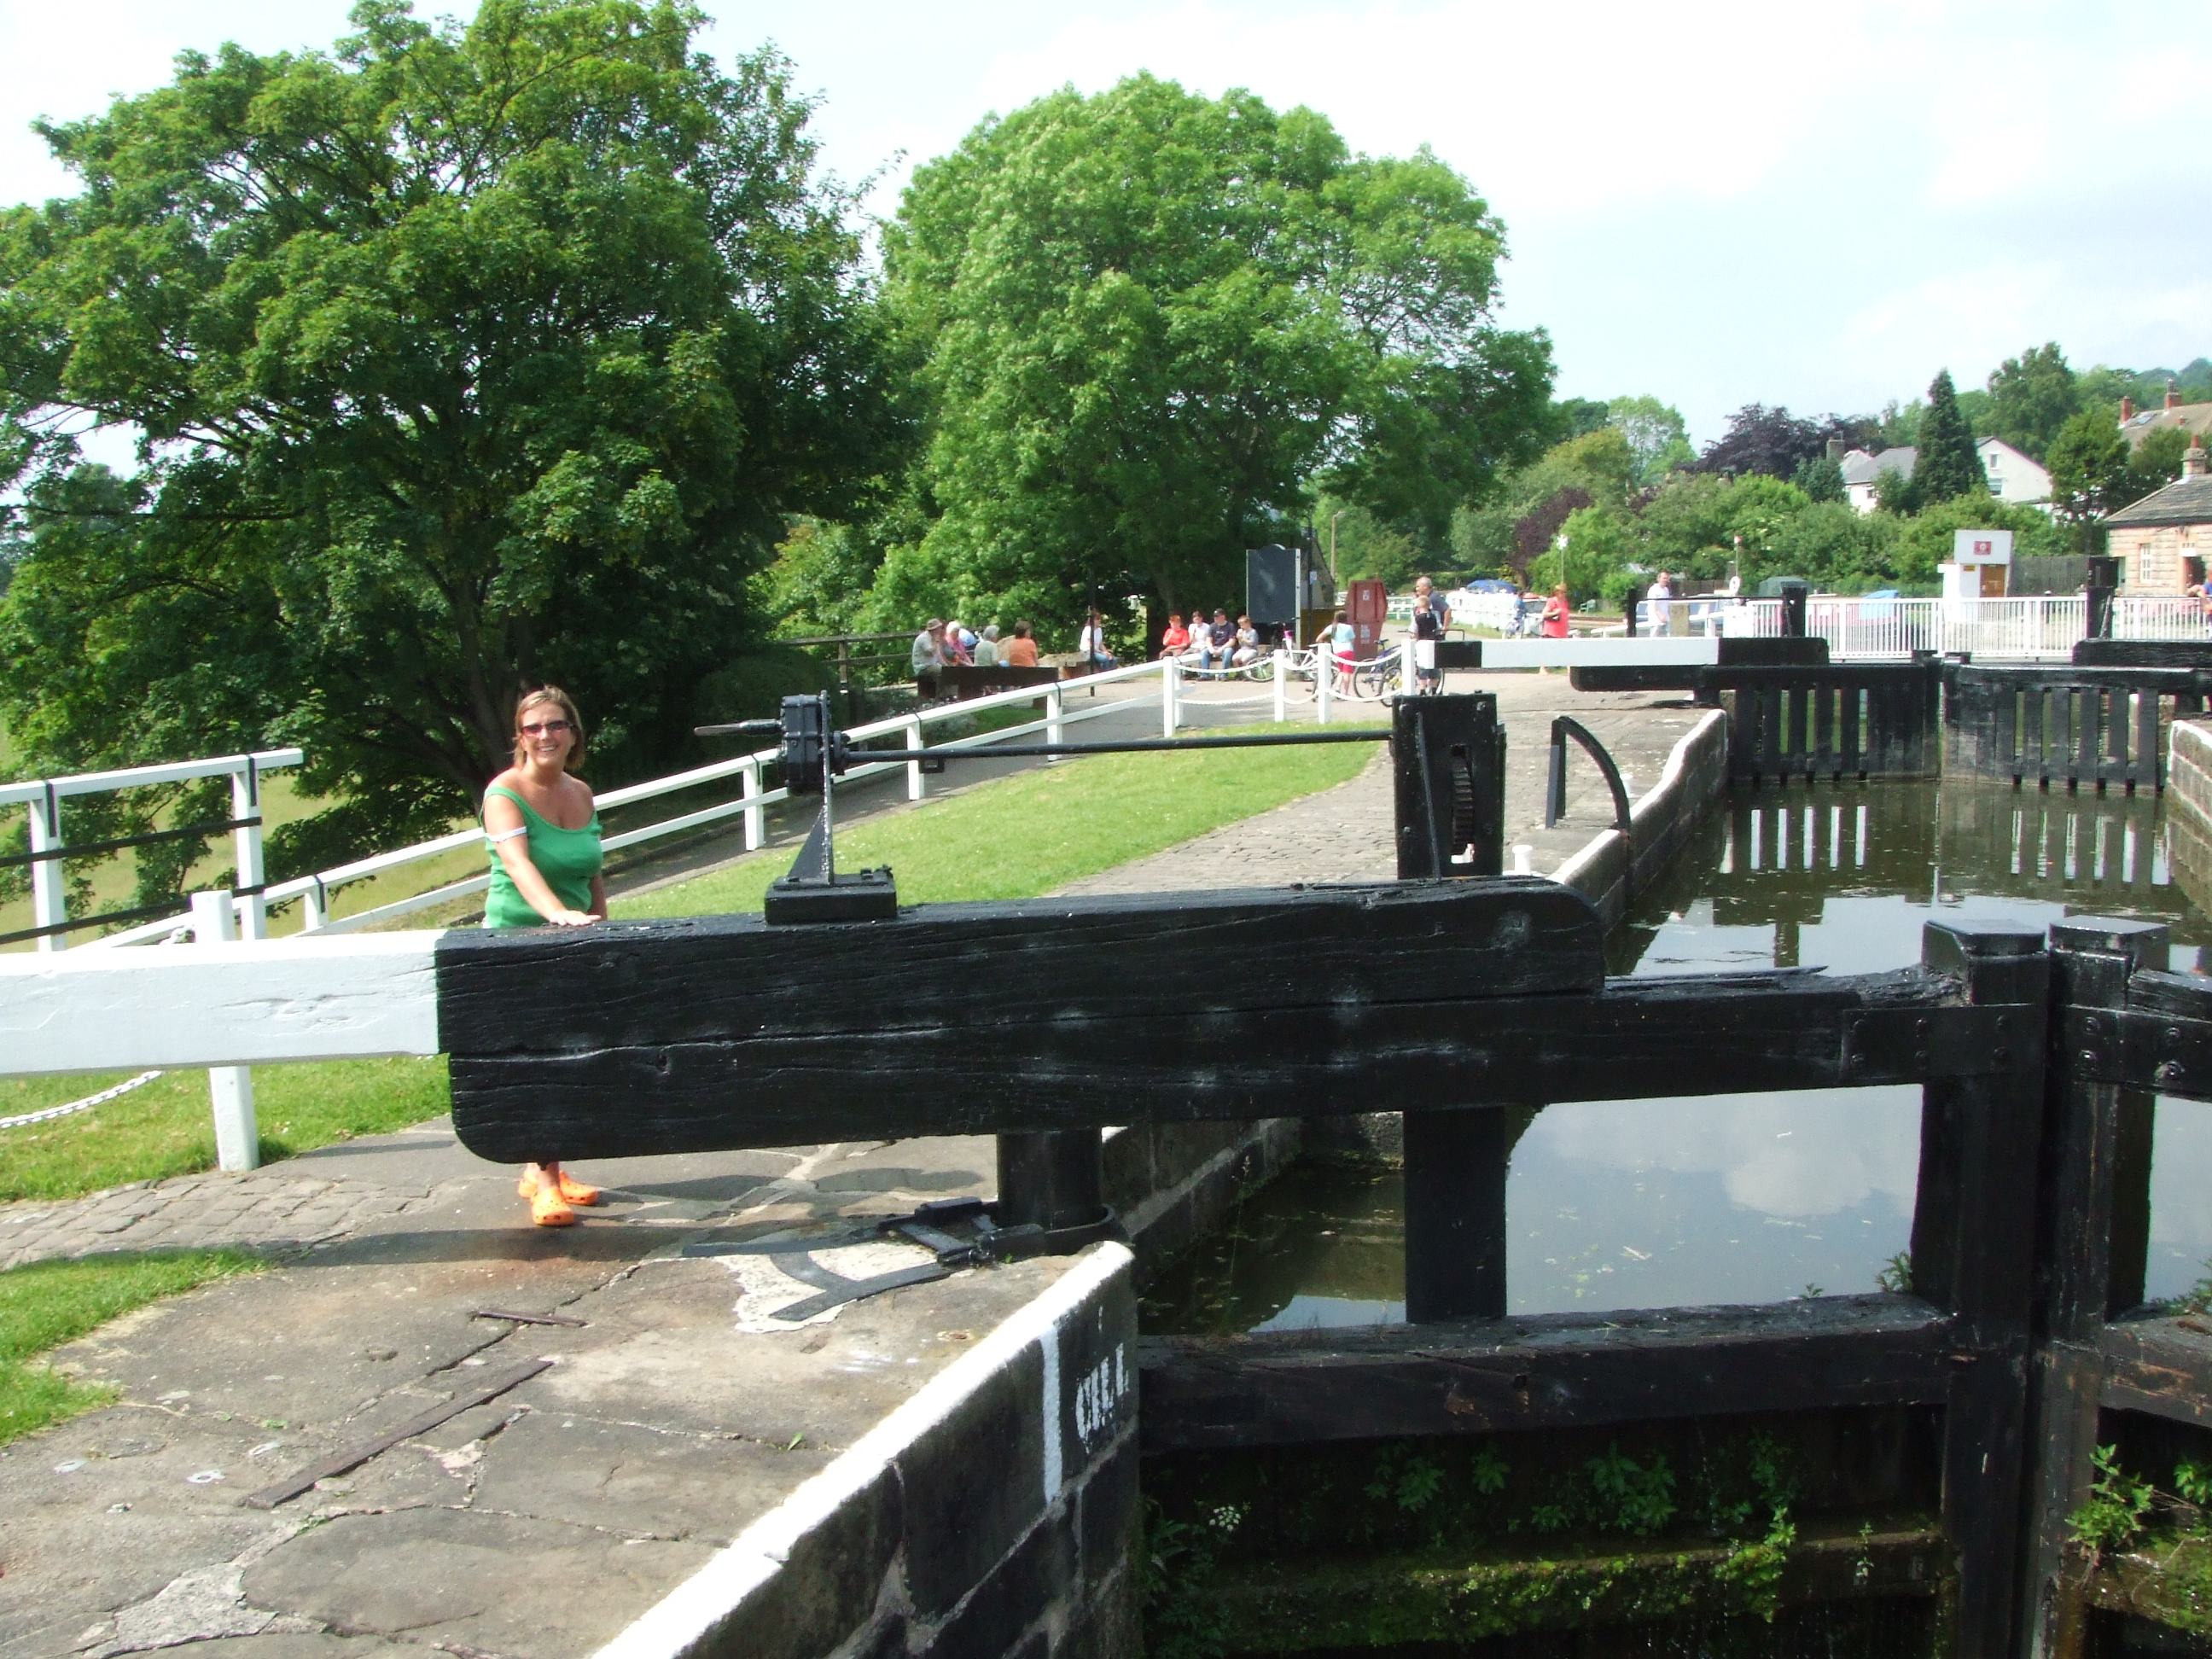
canal, walkway, waterway